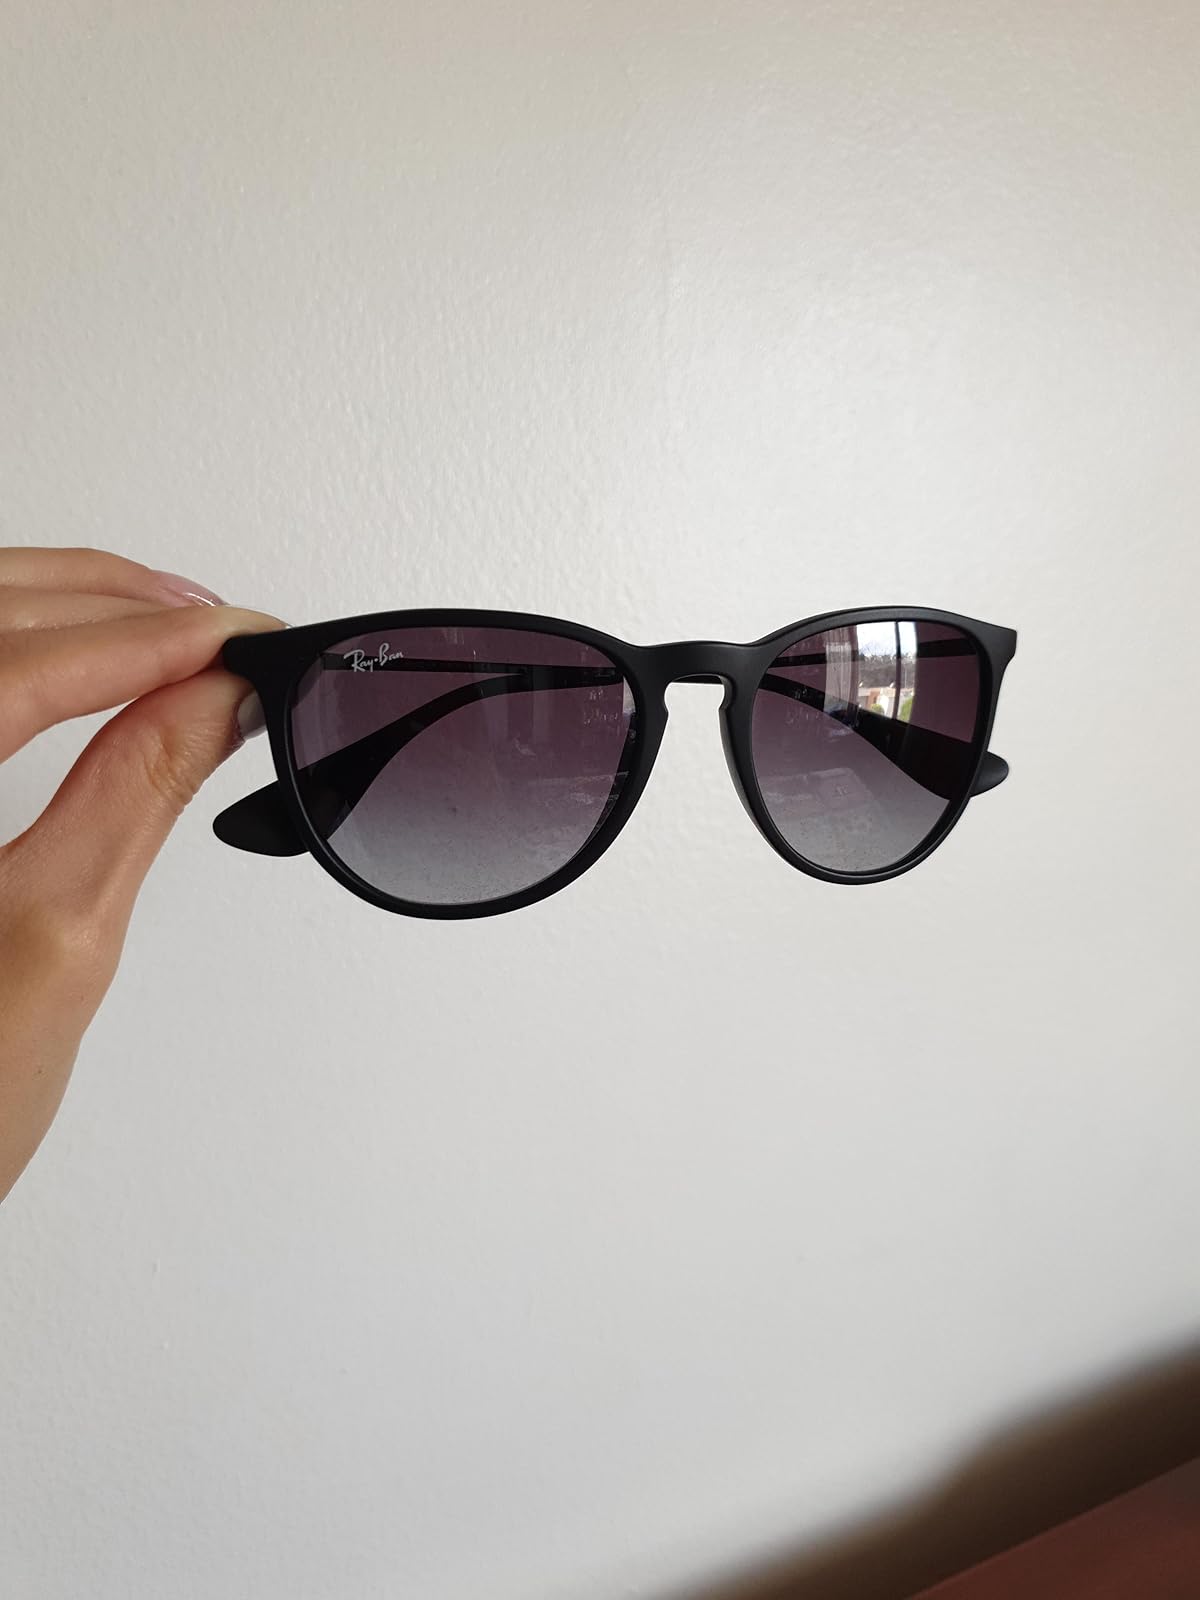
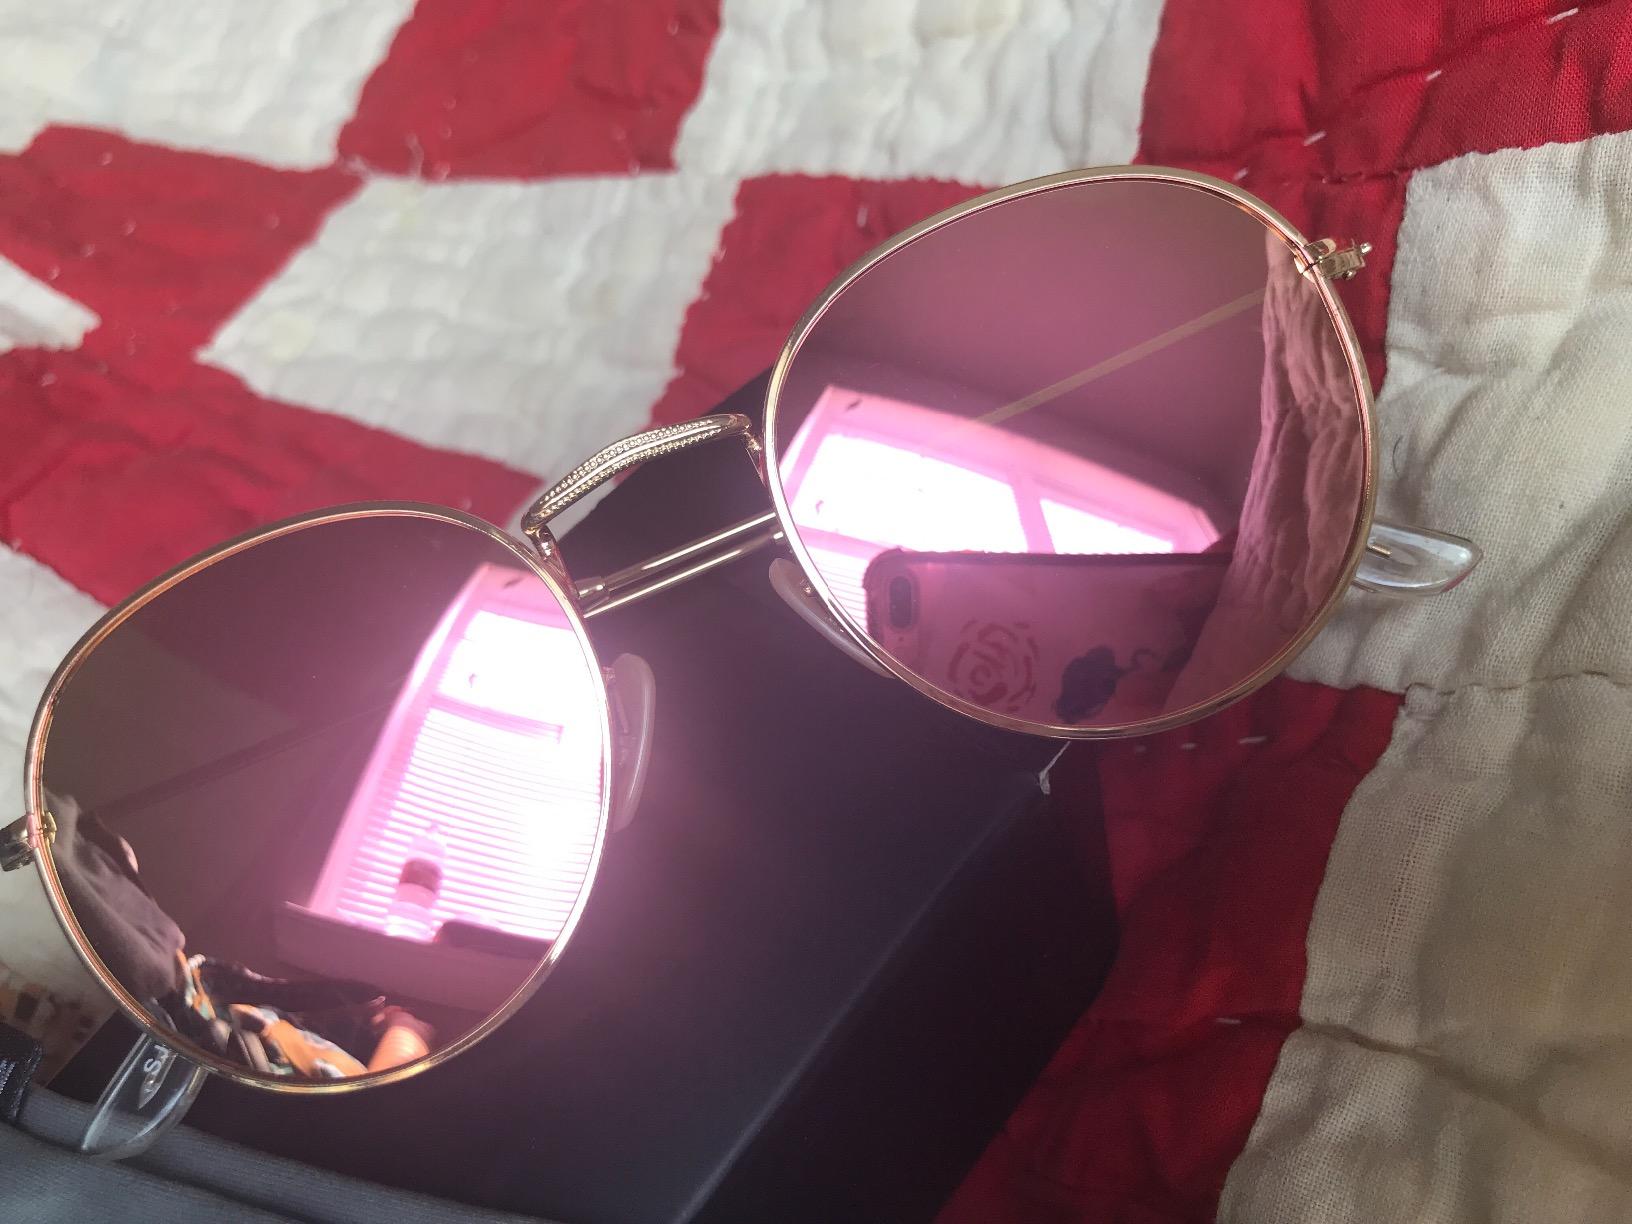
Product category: accessories_sunglasses
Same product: no